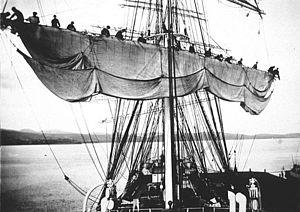
L'action de ferler ou de serrer une voile consiste à replier et l'attacher autour d'une vergue, afin qu'elle oppose le moins de résistance possible au vent.